Devaasuram

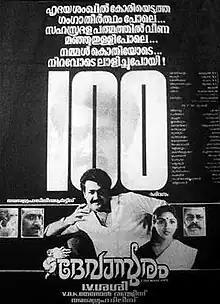
Poster published on newspaper

Devaasuram is a 1993 Indian Malayalam-language action drama film directed by I. V. Sasi and written by Ranjith. It stars Mohanlal, Revathi, and Napoleon, with Innocent, V. K. Sreeraman, Maniyanpilla Raju, and Augustine in supporting roles. The songs featured in the film were composed by M. G. Radhakrishnan, while S. P. Venkatesh composed the background score. It was Mohanlal's 200th film.